Rómulo Betancourt

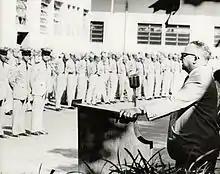
Rómulo Betancourt during a speech to a group of officers

Betancourt presided over the country's first free elections, in 1947, which were won by the AD's Rómulo Gallegos. However, on 27 November 1948, Carlos Delgado Chalbaud, Marcos Pérez Jiménez and Luis Felipe Llovera Páez launched the 1948 Venezuelan coup d'état and overthrew Gallegos after just . Betancourt went into exile in New York City. In exile he planned a political return sustained on democratic principles and open elections legitimizing his national leadership role. His forward vision and strategy was successful and Betancourt was elected president by his own people upon returning to Venezuela. He had been determined to expose to the world the political problems and dictatorships that plagued the country through most of its modern history – a risky proposition.